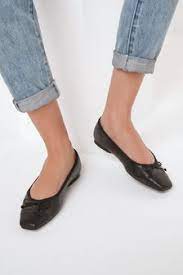
Label: Ballet Flat